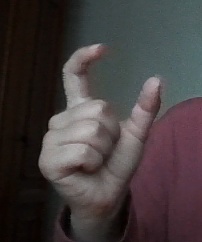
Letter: nun